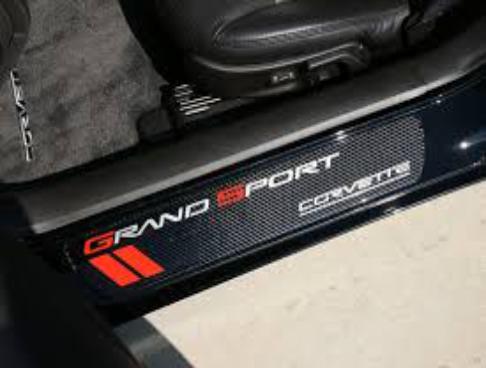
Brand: grand sport
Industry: Transportation